Irregular military

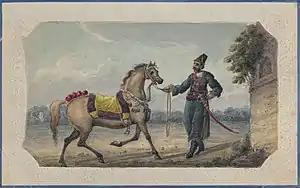

Prior to 1857 Britain's East India Company maintained large numbers of cavalry and infantry regiments officially designated as "irregulars", although they were permanently established units. The end of Muslim rule saw a large number of unemployed Indian Muslim horsemen, who were employed in the army of the EIC. British officers such as Skinner, Gardner and Hearsay had become leaders of irregular cavalry that preserved the traditions of Mughal cavalry, which had a political purpose because it absorbed pockets of cavalrymen who might otherwise become disaffected plunderers. These were less formally drilled and had fewer British officers (sometimes only three or four per regiment) than the "regular" sepoys in British service. This system enabled the Indian officers to achieve greater responsibility than their counterparts in regular regiments. Promotion for both Indian and British officers was for efficiency and energy, rather than by seniority as elsewhere in the EIC's armies. In irregular cavalry the Indian troopers provided their horses under the "silladar" system. The result was a loose collection of regiments which in general were more effective in the field than their regular counterparts. These irregular units were also cheaper to raise and maintain and as a result many survived into the new Indian Army that was organized following the great Indian Rebellion of 1857.